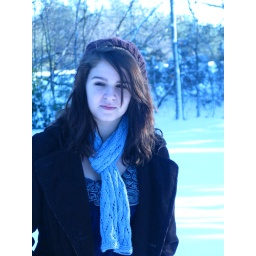
falling water scarf in a blue cotton